Church of St. Mary of the Spring (Istanbul)

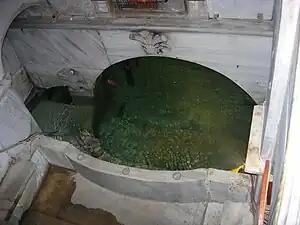
The Hagiasma

According to historians Procopius and Cedrenus, the church was originally erected by Emperor Justinian in the last years of his reign (559-560) near a fountain of water from a holy well ("hagiasma", whence ) situated outside the walls of Theodosius II in correspondence of today's Gate of Silivri. During hunting the Emperor noticed a small chapel surrounded by many women. Asking the meaning of the building, he was told that this was the “spring of the miracles”. He at once ordered that a magnificent church be built there, with the material remaining after the erection of the Hagia Sophia.